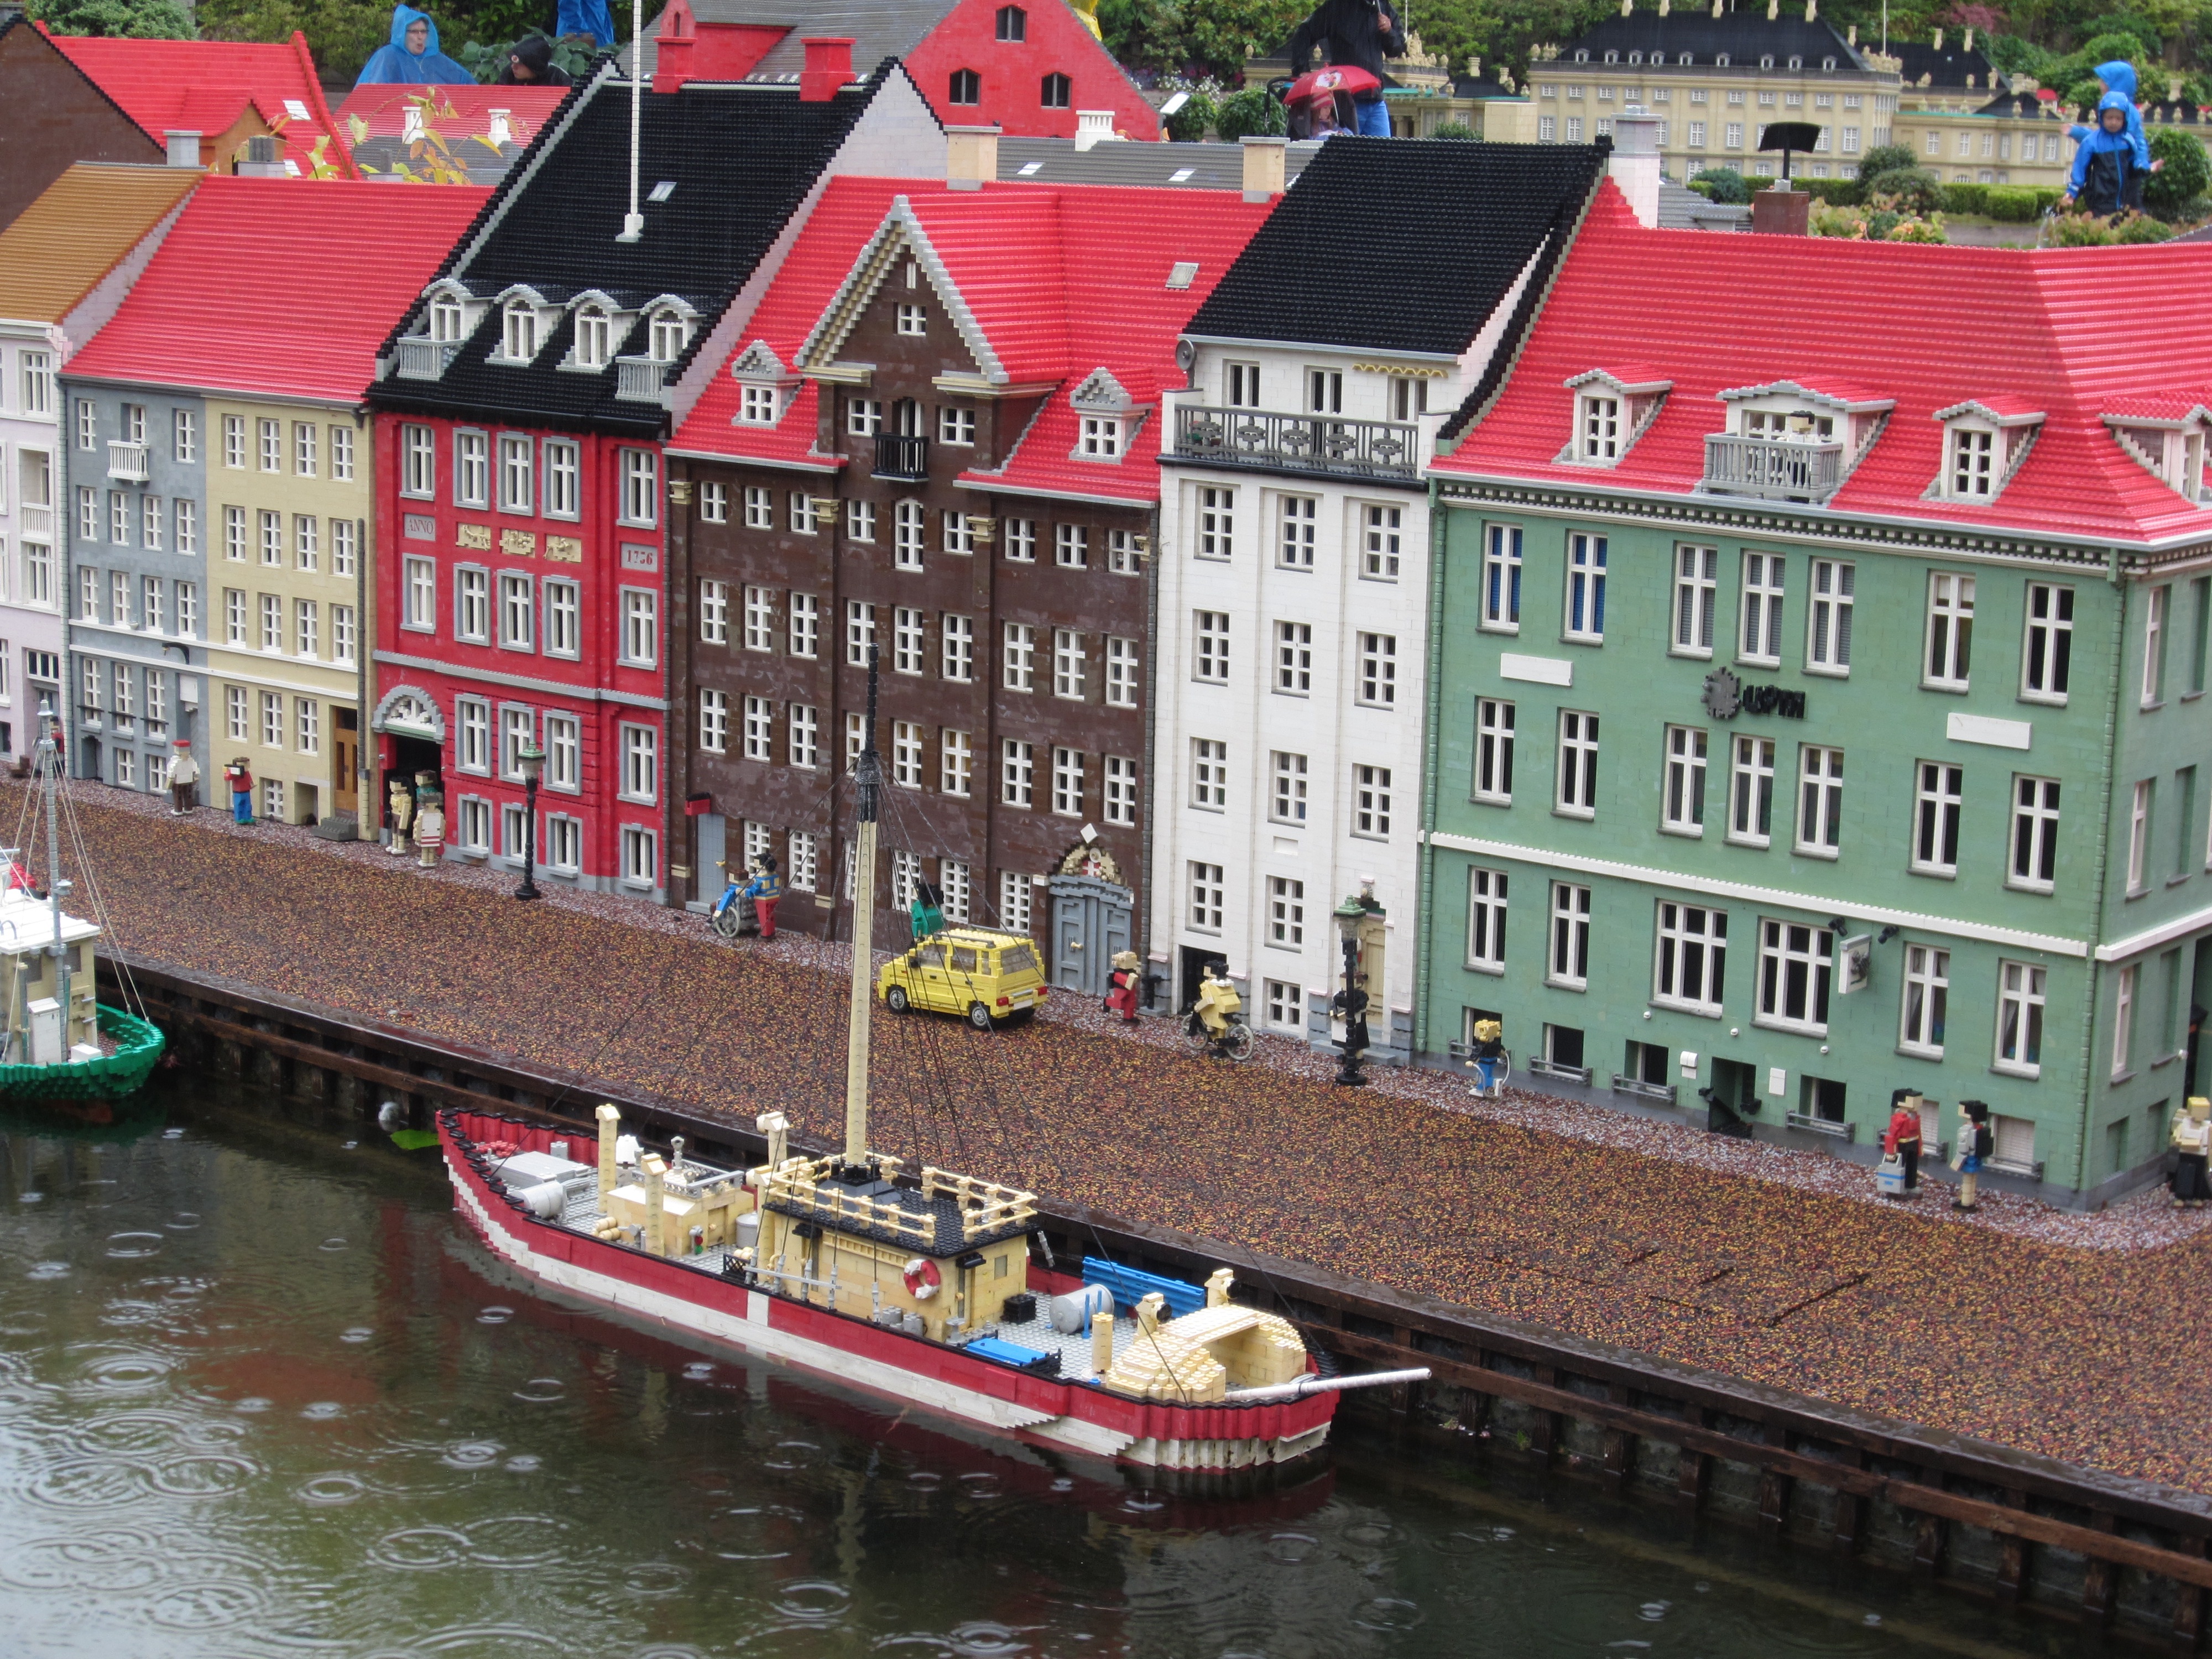
boat, town, city, pier, canal, ship, vehicle, port, waterway, watercraft